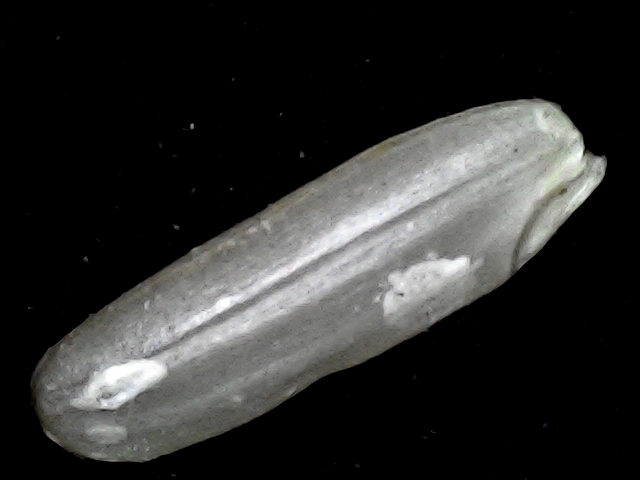
Rice variety: BD87